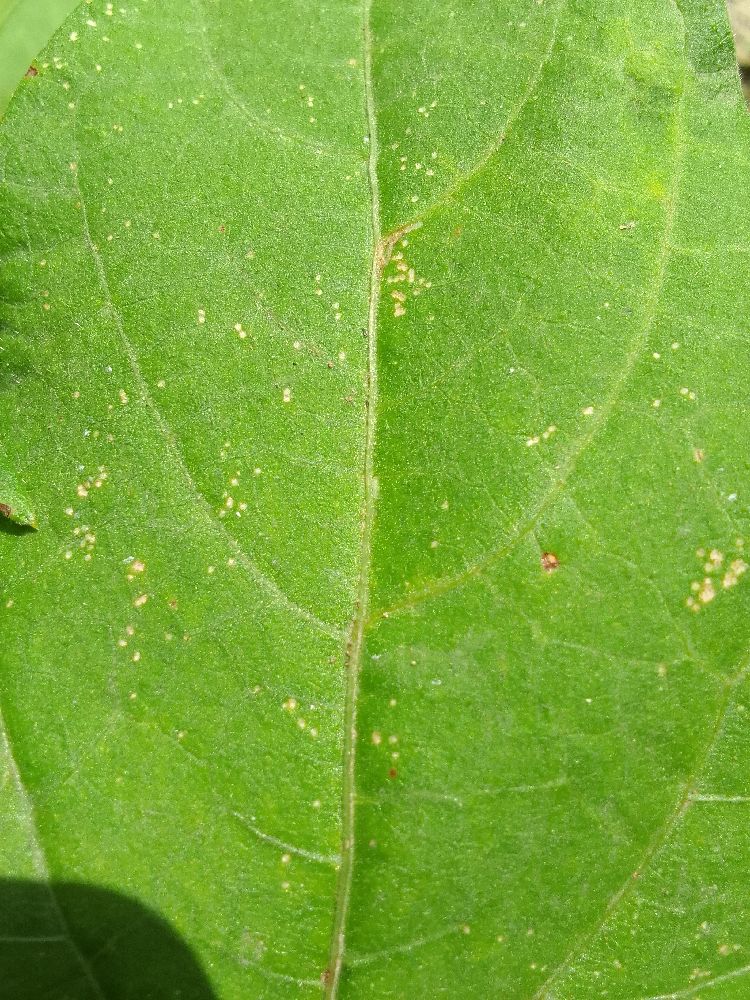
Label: healthy